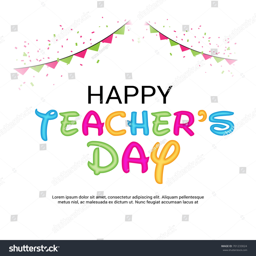
vector illustration of a banner for holiday .